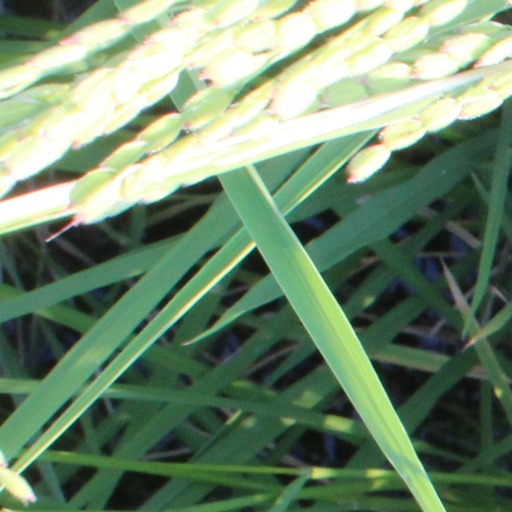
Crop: rice